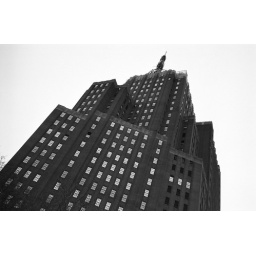
Another building I like, the old AT&amp;amp;T headquarters on church street before they moved to the philip johnson building in midtown.